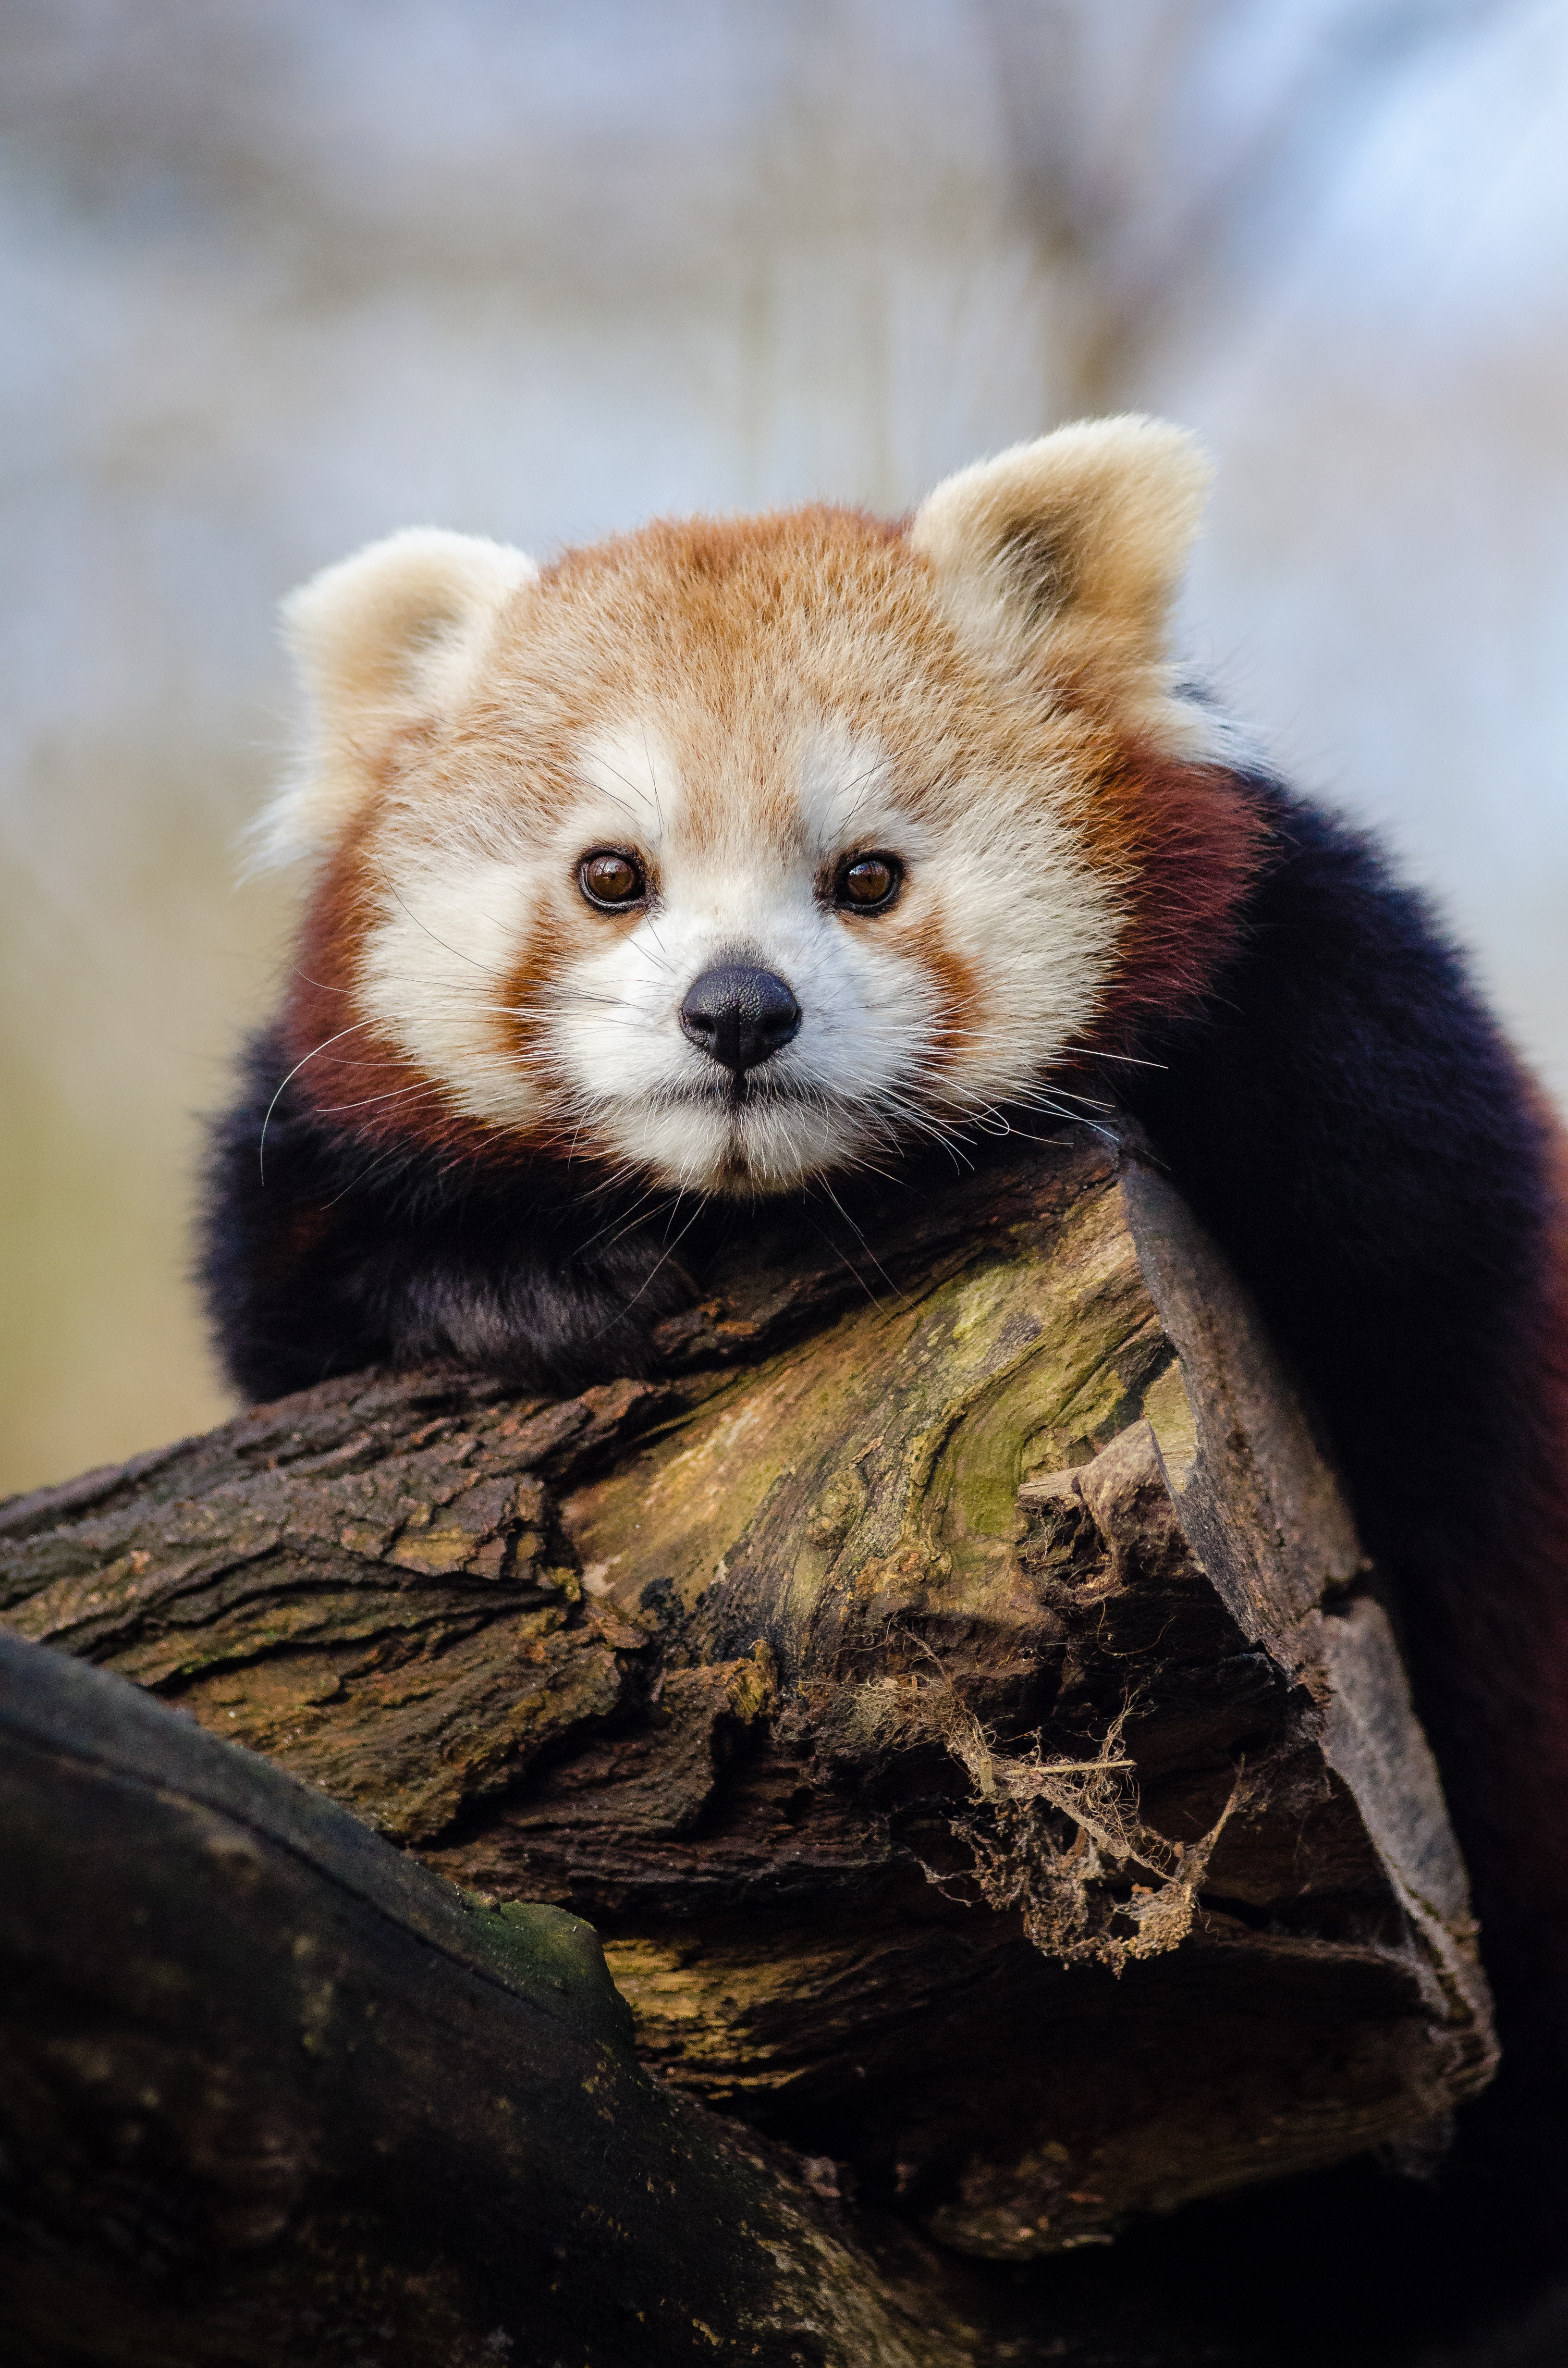
tree, nature, cold, winter, bokeh, vintage, sweet, feet, animal, cute, female, bear, wildlife, zoo, fur, orange, young, green, high, red, foot, mammal, nikon, fauna, red panda, panda, 2015, face, nose, whiskers, paw, tail, animals, ears, endangered, vertebrate, germany, deutschland, natur, paws, tier, iso, ss, fell, grn, gesicht, baum, adorable, bamboo, d7000, roter, kleiner, niedlich, sues, suess, species, bedrohte, tierart, tierpark, weiblich, jungtier, jung, ohren, schwanz, nase, bedroht, ailurus, fulgens, mozilla, firefox, wochenende, weekend, kalt